Toe cleavage

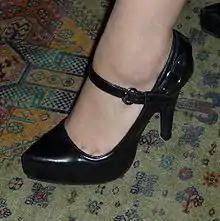
Pumps reveal toe cleavage.

Toe cleavage is the partial exposure of toes in shoes that are cut low enough at the vamp. Low cut shoes reveal toe cleavage similar to how low cut tops reveal breast cleavage.